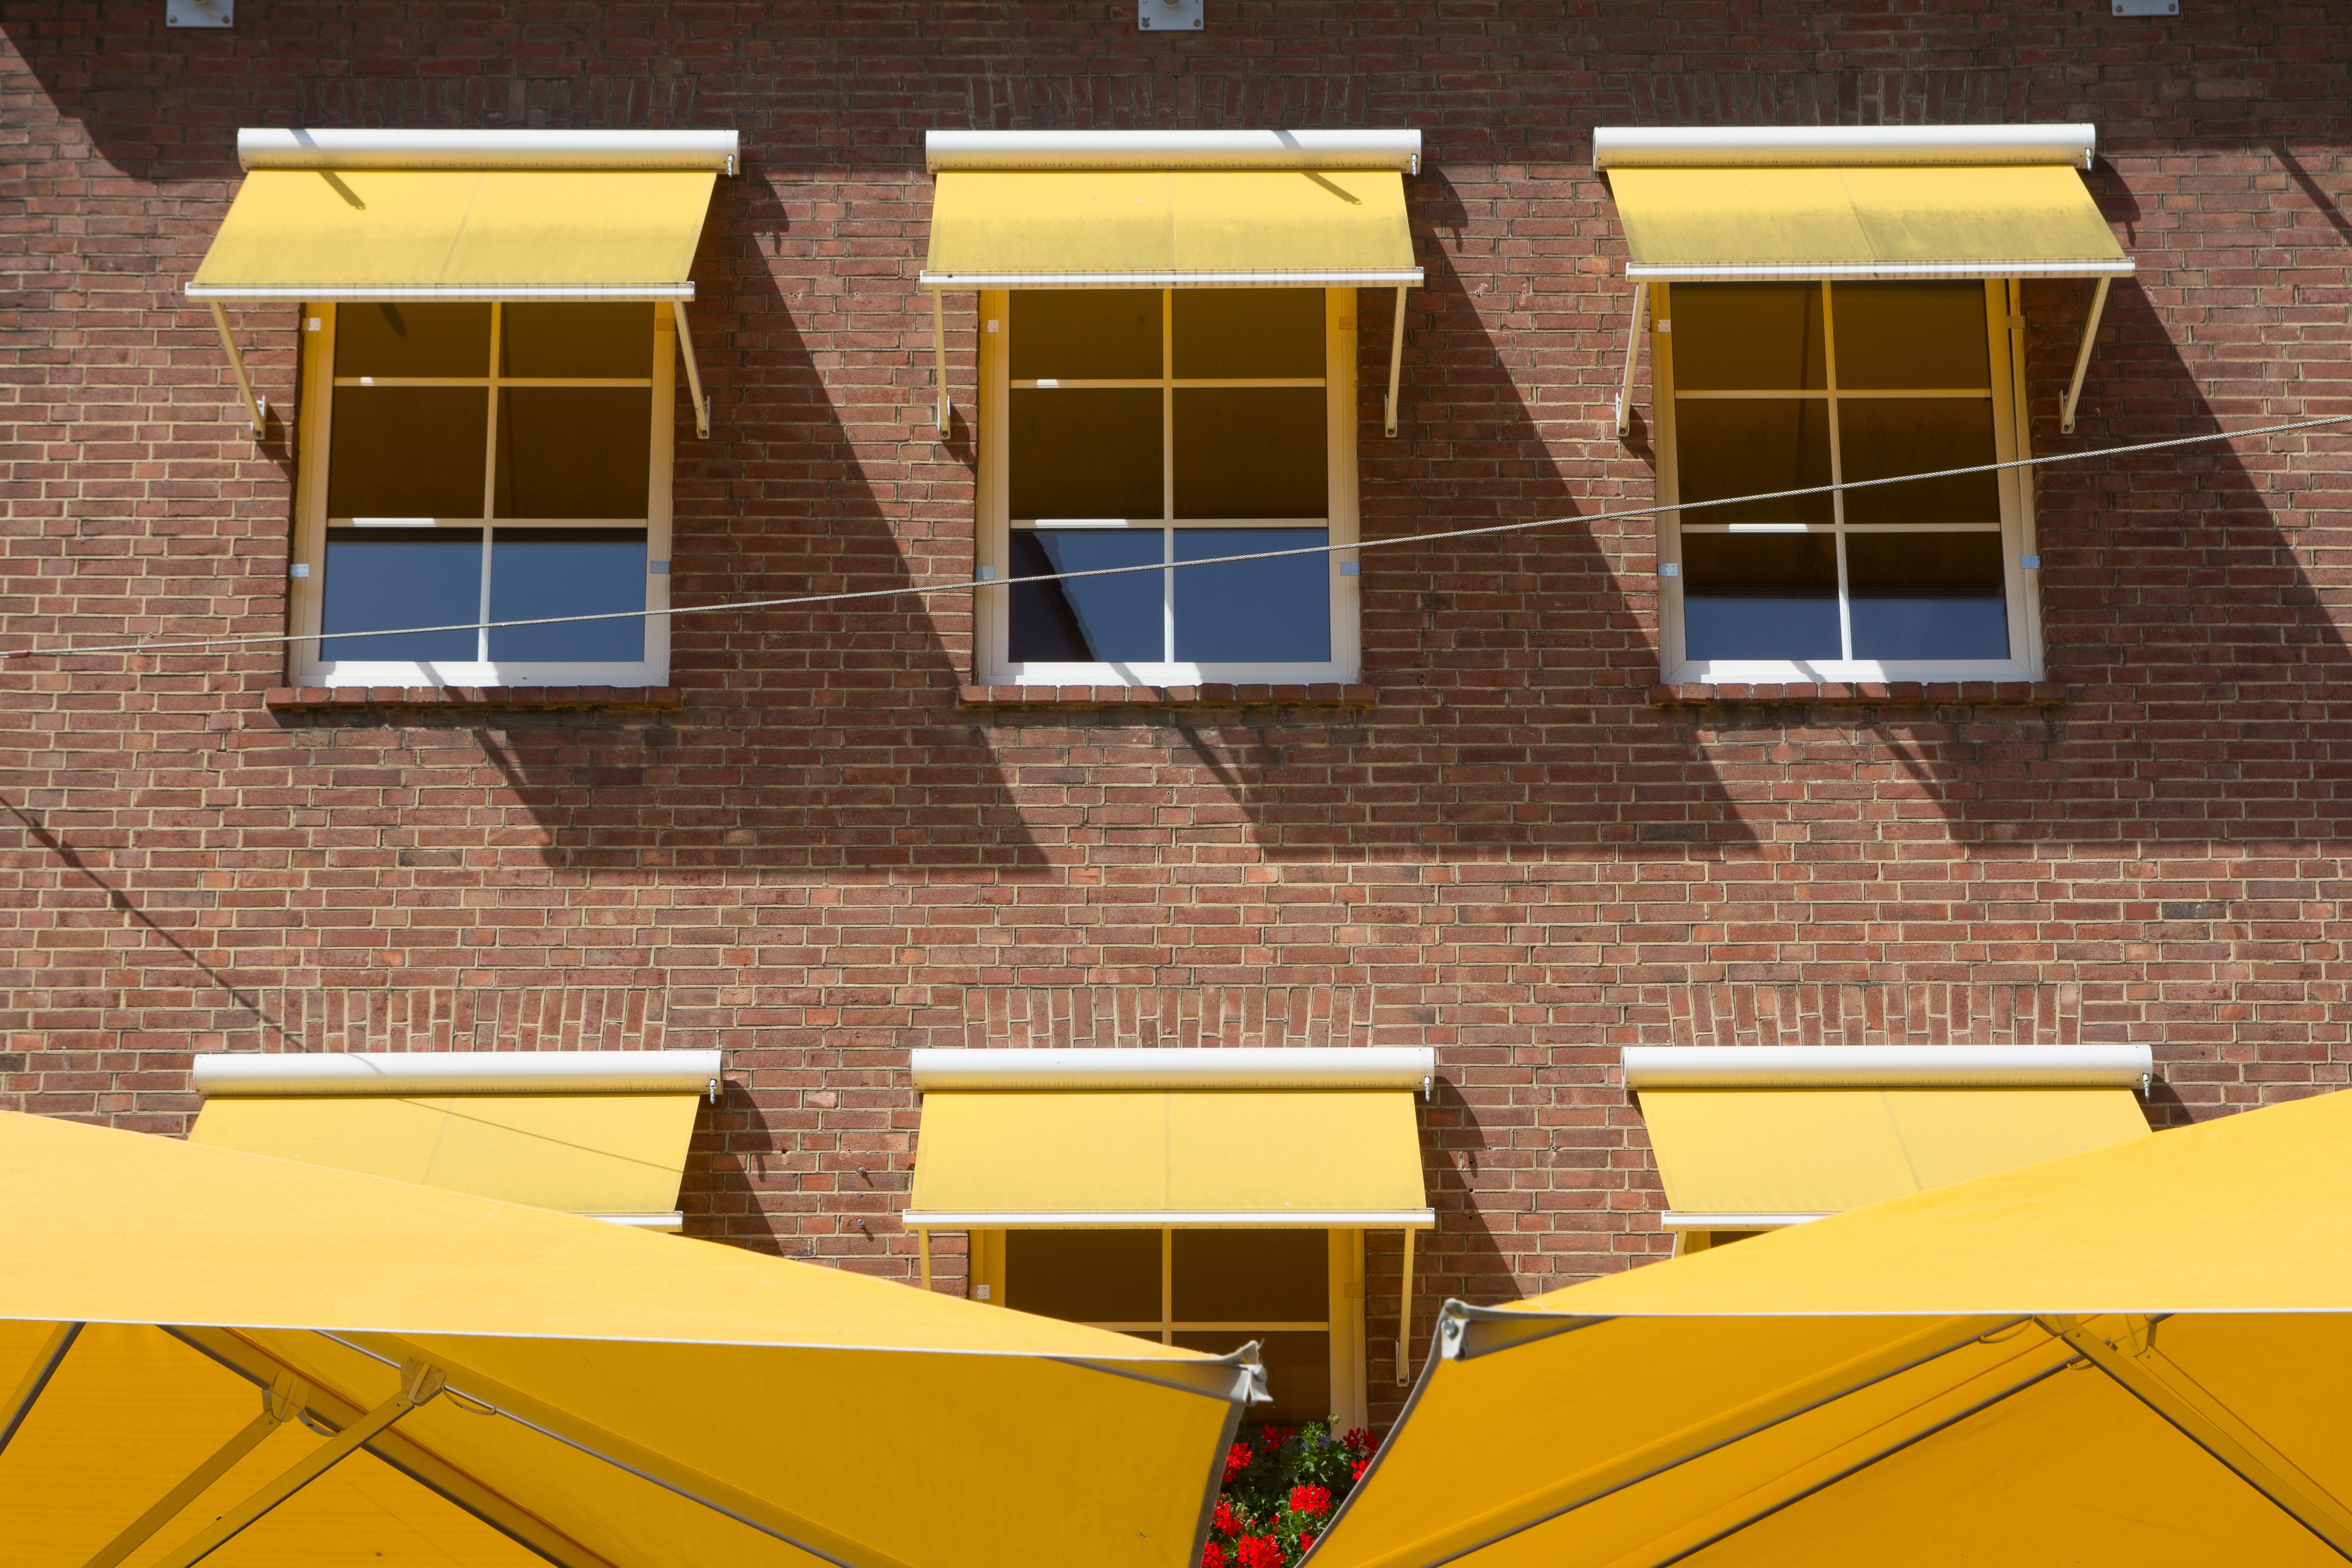
architecture, structure, wood, house, window, roof, building, summer, balcony, color, facade, yellow, daylighting, sun protection